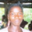
Label: boy